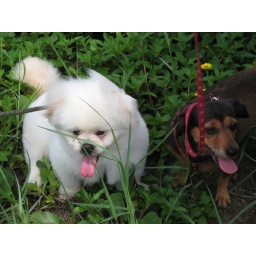
They can't stand walking in the bare sand in that heat!